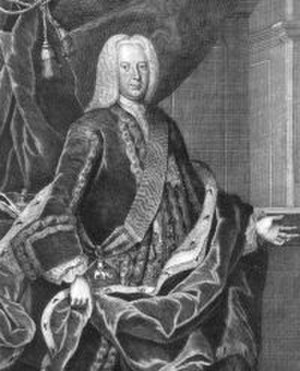
Johan Ludvig 2. af Anhalt-Zerbst
Fyrst Johan Ludvig 2. af Anhalt-Zerbst var fyrste af de små tyske fyrstendømmer Anhalt-Dornburg fra 1704 til 1742 og Anhalt-Zerbst fra 1742 til sin død i 1746.